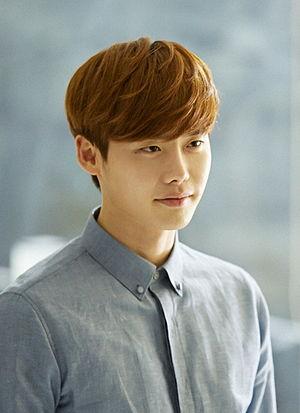
Lee Jong-suk est un acteur et mannequin sud-coréen, né le 14 septembre 1989 à Yongin.